Joe Joyce (boxer)

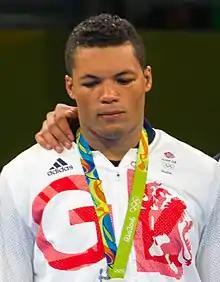
Joyce at the 2016 Summer Olympics

Joe Joyce (born 19 September 1985) is a British professional boxer. He held the World Boxing Organization (WBO) interim heavyweight title from 2022 to 2023. At regional level, he has held multiple heavyweight championships, including the Commonwealth title twice between 2018 and 2021; the British title from 2020 to 2022; and the European title from 2020 to 2021.